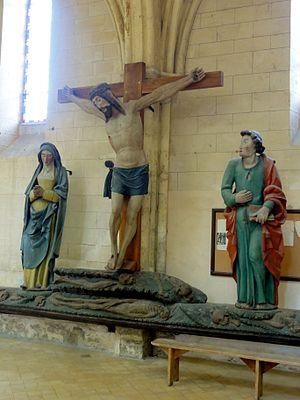
Poutre de gloire.
L'église Saint-Léger et Sainte-Agnès d'Agnetz est une église catholique paroissiale située à Agnetz, village au centre du département de l'Oise, en région Hauts-de-France en France. L'église surprend par l'ampleur de ses volumes et son caractère élancé, qui ne semblent pas correspondre à la faible importance de la commune, mais qui s'expliquent en partie par un territoire plus vaste dans le passé. La construction commence vers 1230 par les bas-côtés, qui, en dépit de la date avancée, évoquent encore le style gothique primitif. Les parties hautes de la nef sont terminées vers le milieu du XIIIᵉ siècle et affichent un style gothique rayonnant en plein épanouissement, qui s'exprime notamment à travers les arcatures du faux triforium et l'élégant remplage des fenêtres. La nef représente l'une des principales réalisations de la période rayonnante dans la région. Le transept appartient en grande partie à la même campagne de construction, mais le chantier s'interrompt avant qu'il ne soit achevé, pour ne reprendre qu'une vingtaine d'années plus tard, vers 1270-1280.